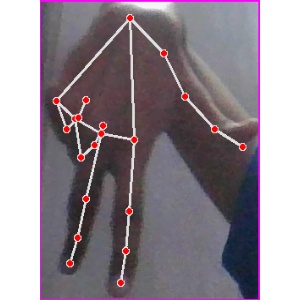
अक्षर: ग